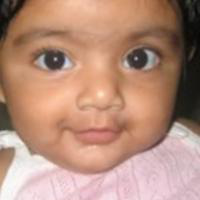
Age group: age 01-10